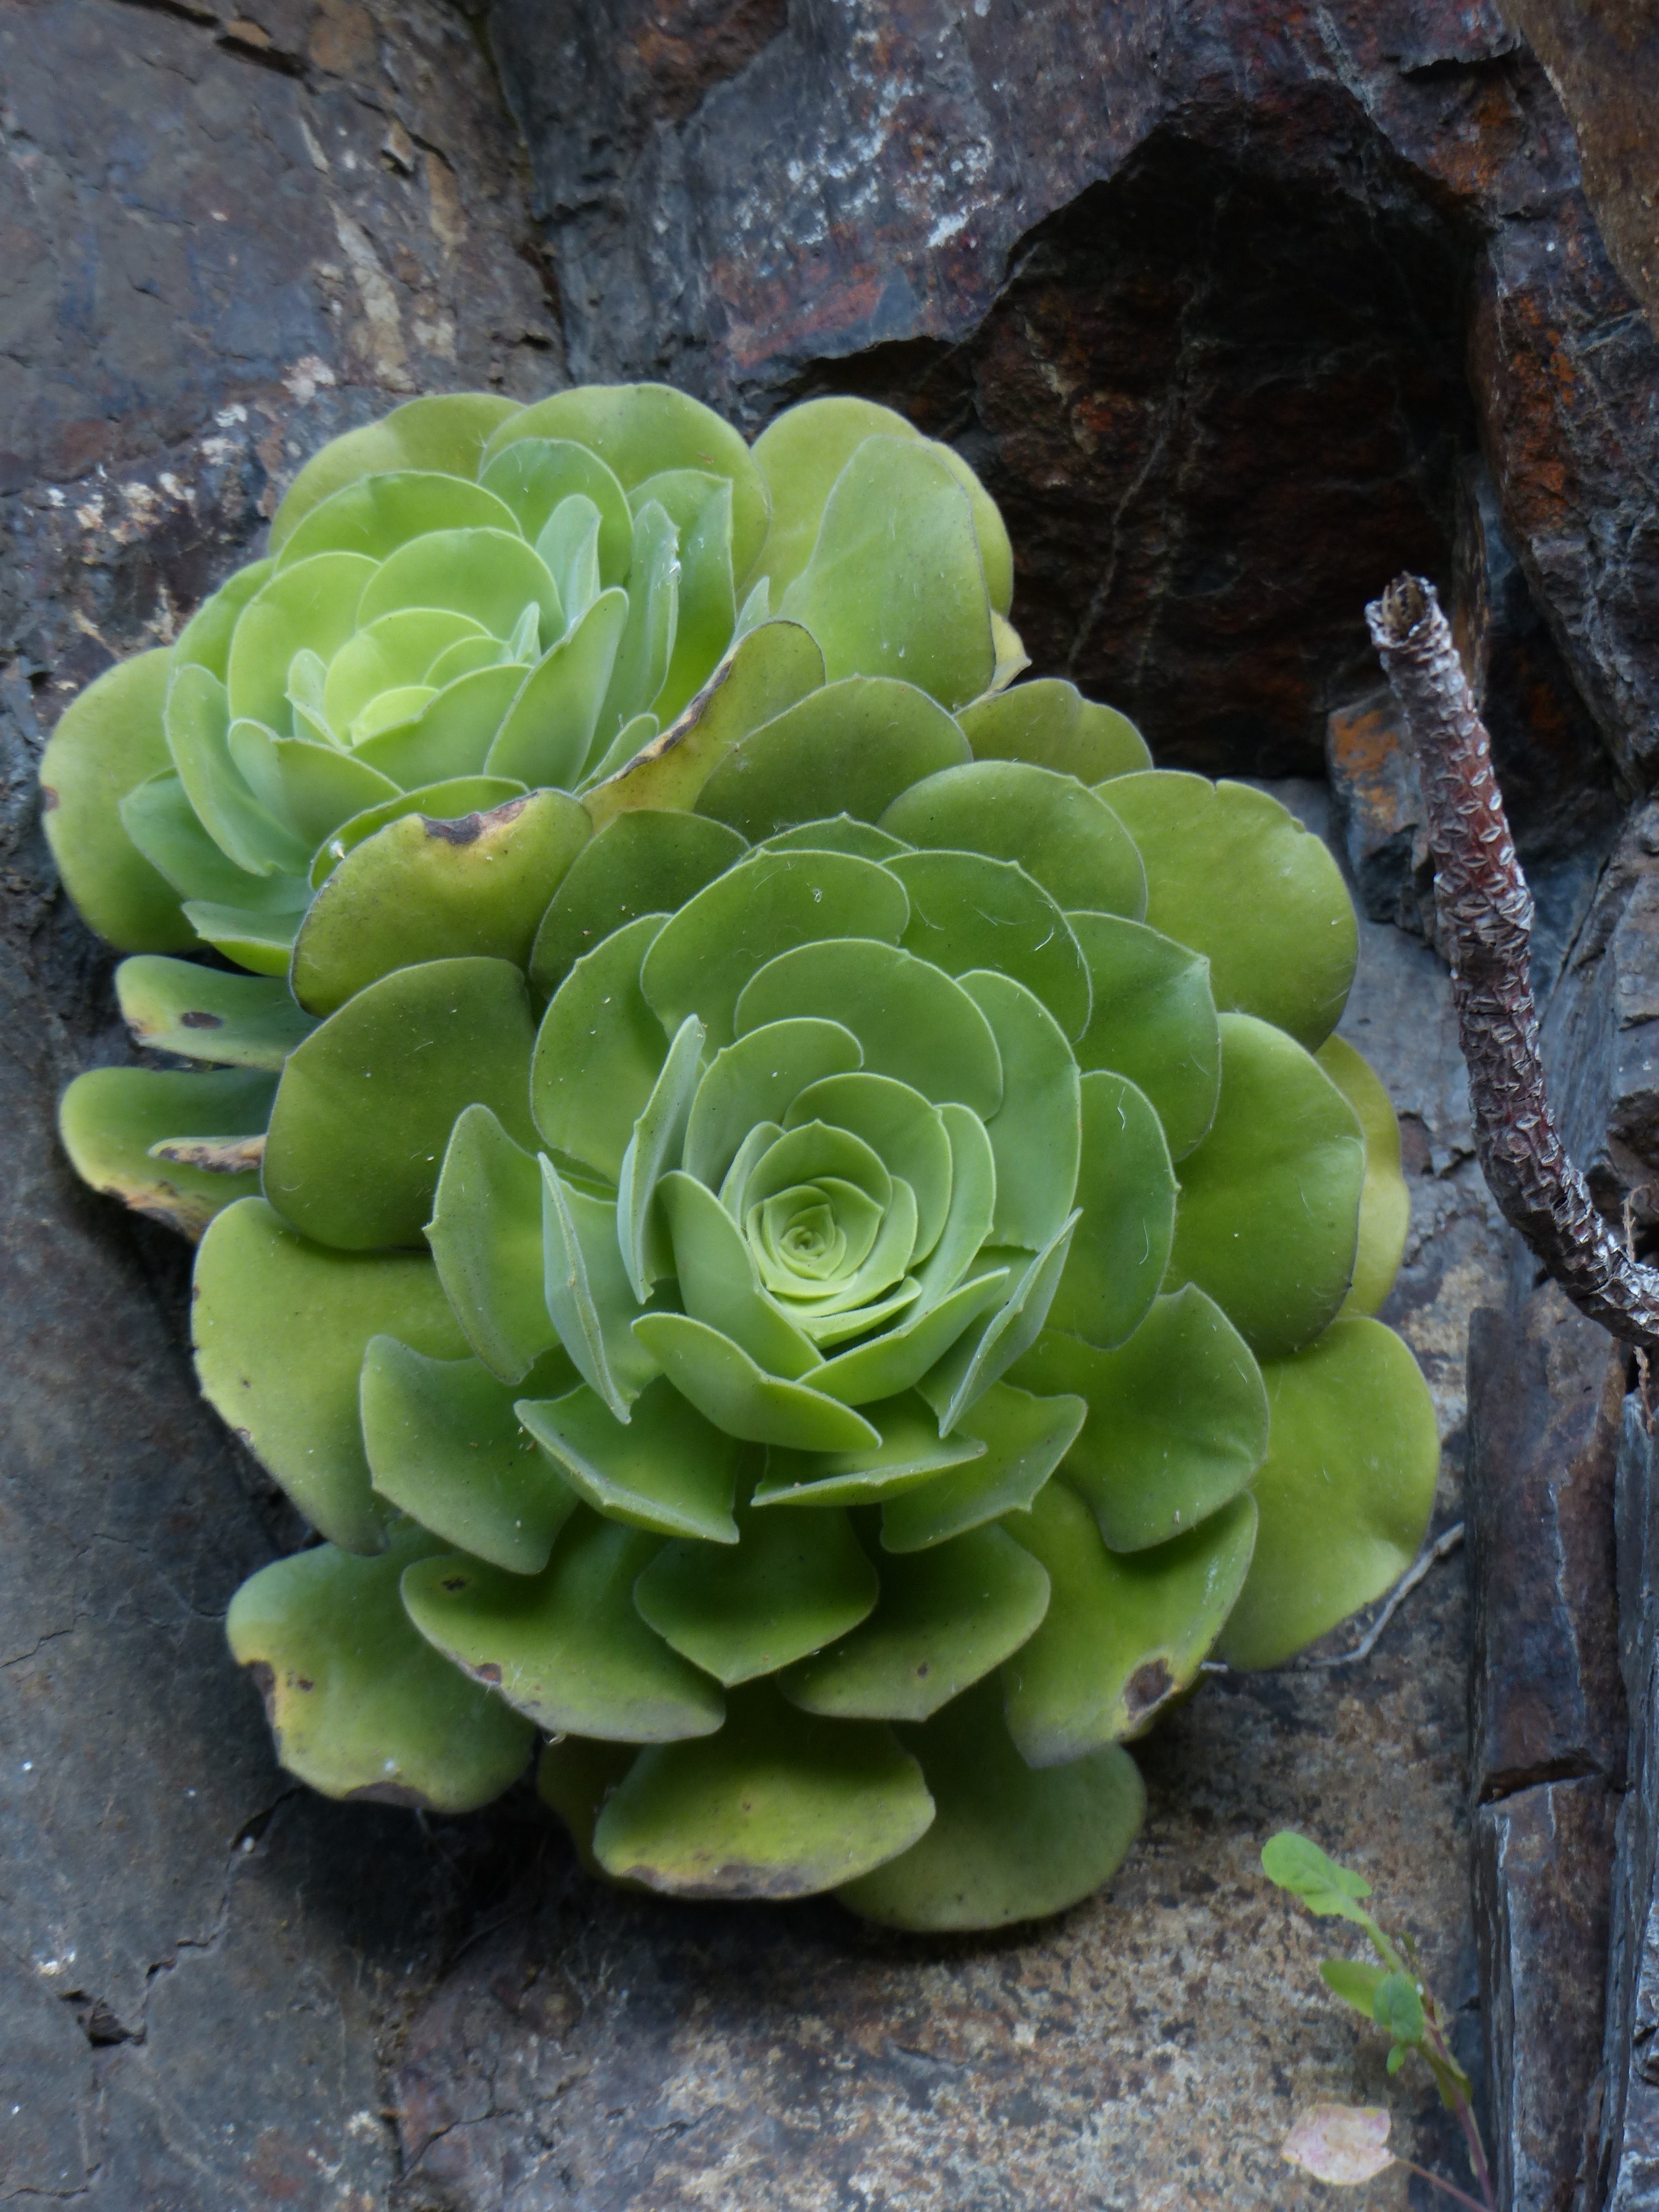
plant, flower, green, produce, botany, succulent, flora, leaves, rosettes, aeonium, floristry, crassulaceae, flowering plant, thick sheet greenhouse, small shrub, stonecrop family, land plant, aeonium haworthii